Sara Mohammad

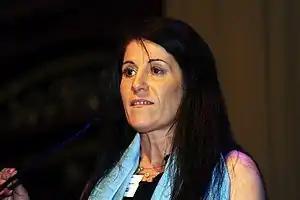
Sara Mohammad (2015)

Sara Mohammad (born 1967) is an Iraqi Kurdish-born Swedish human rights activist and pharmacist. She claimed asylum in Sweden as a quota refugee in 1993 after fleeing from her child marriage a day before the wedding. Her brother had threatened to shoot her, holding a Kalashnikov rifle to her head. After Fadime Şahindal was murdered in Uppsala in 2002, Mohammad founded Gapf (literally 'Never Forget Pela and Fadime'), an organization which campaigns against honour killing.